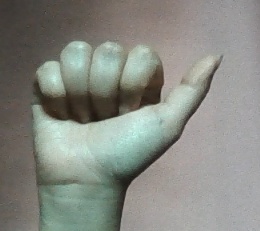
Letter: dhad